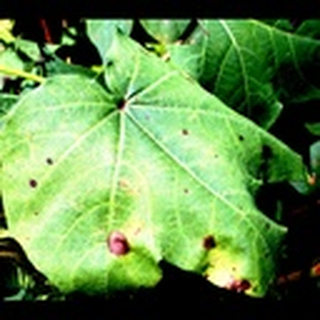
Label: cotton_target_spot